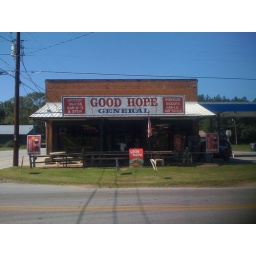
never been here in a car before, usually by bike